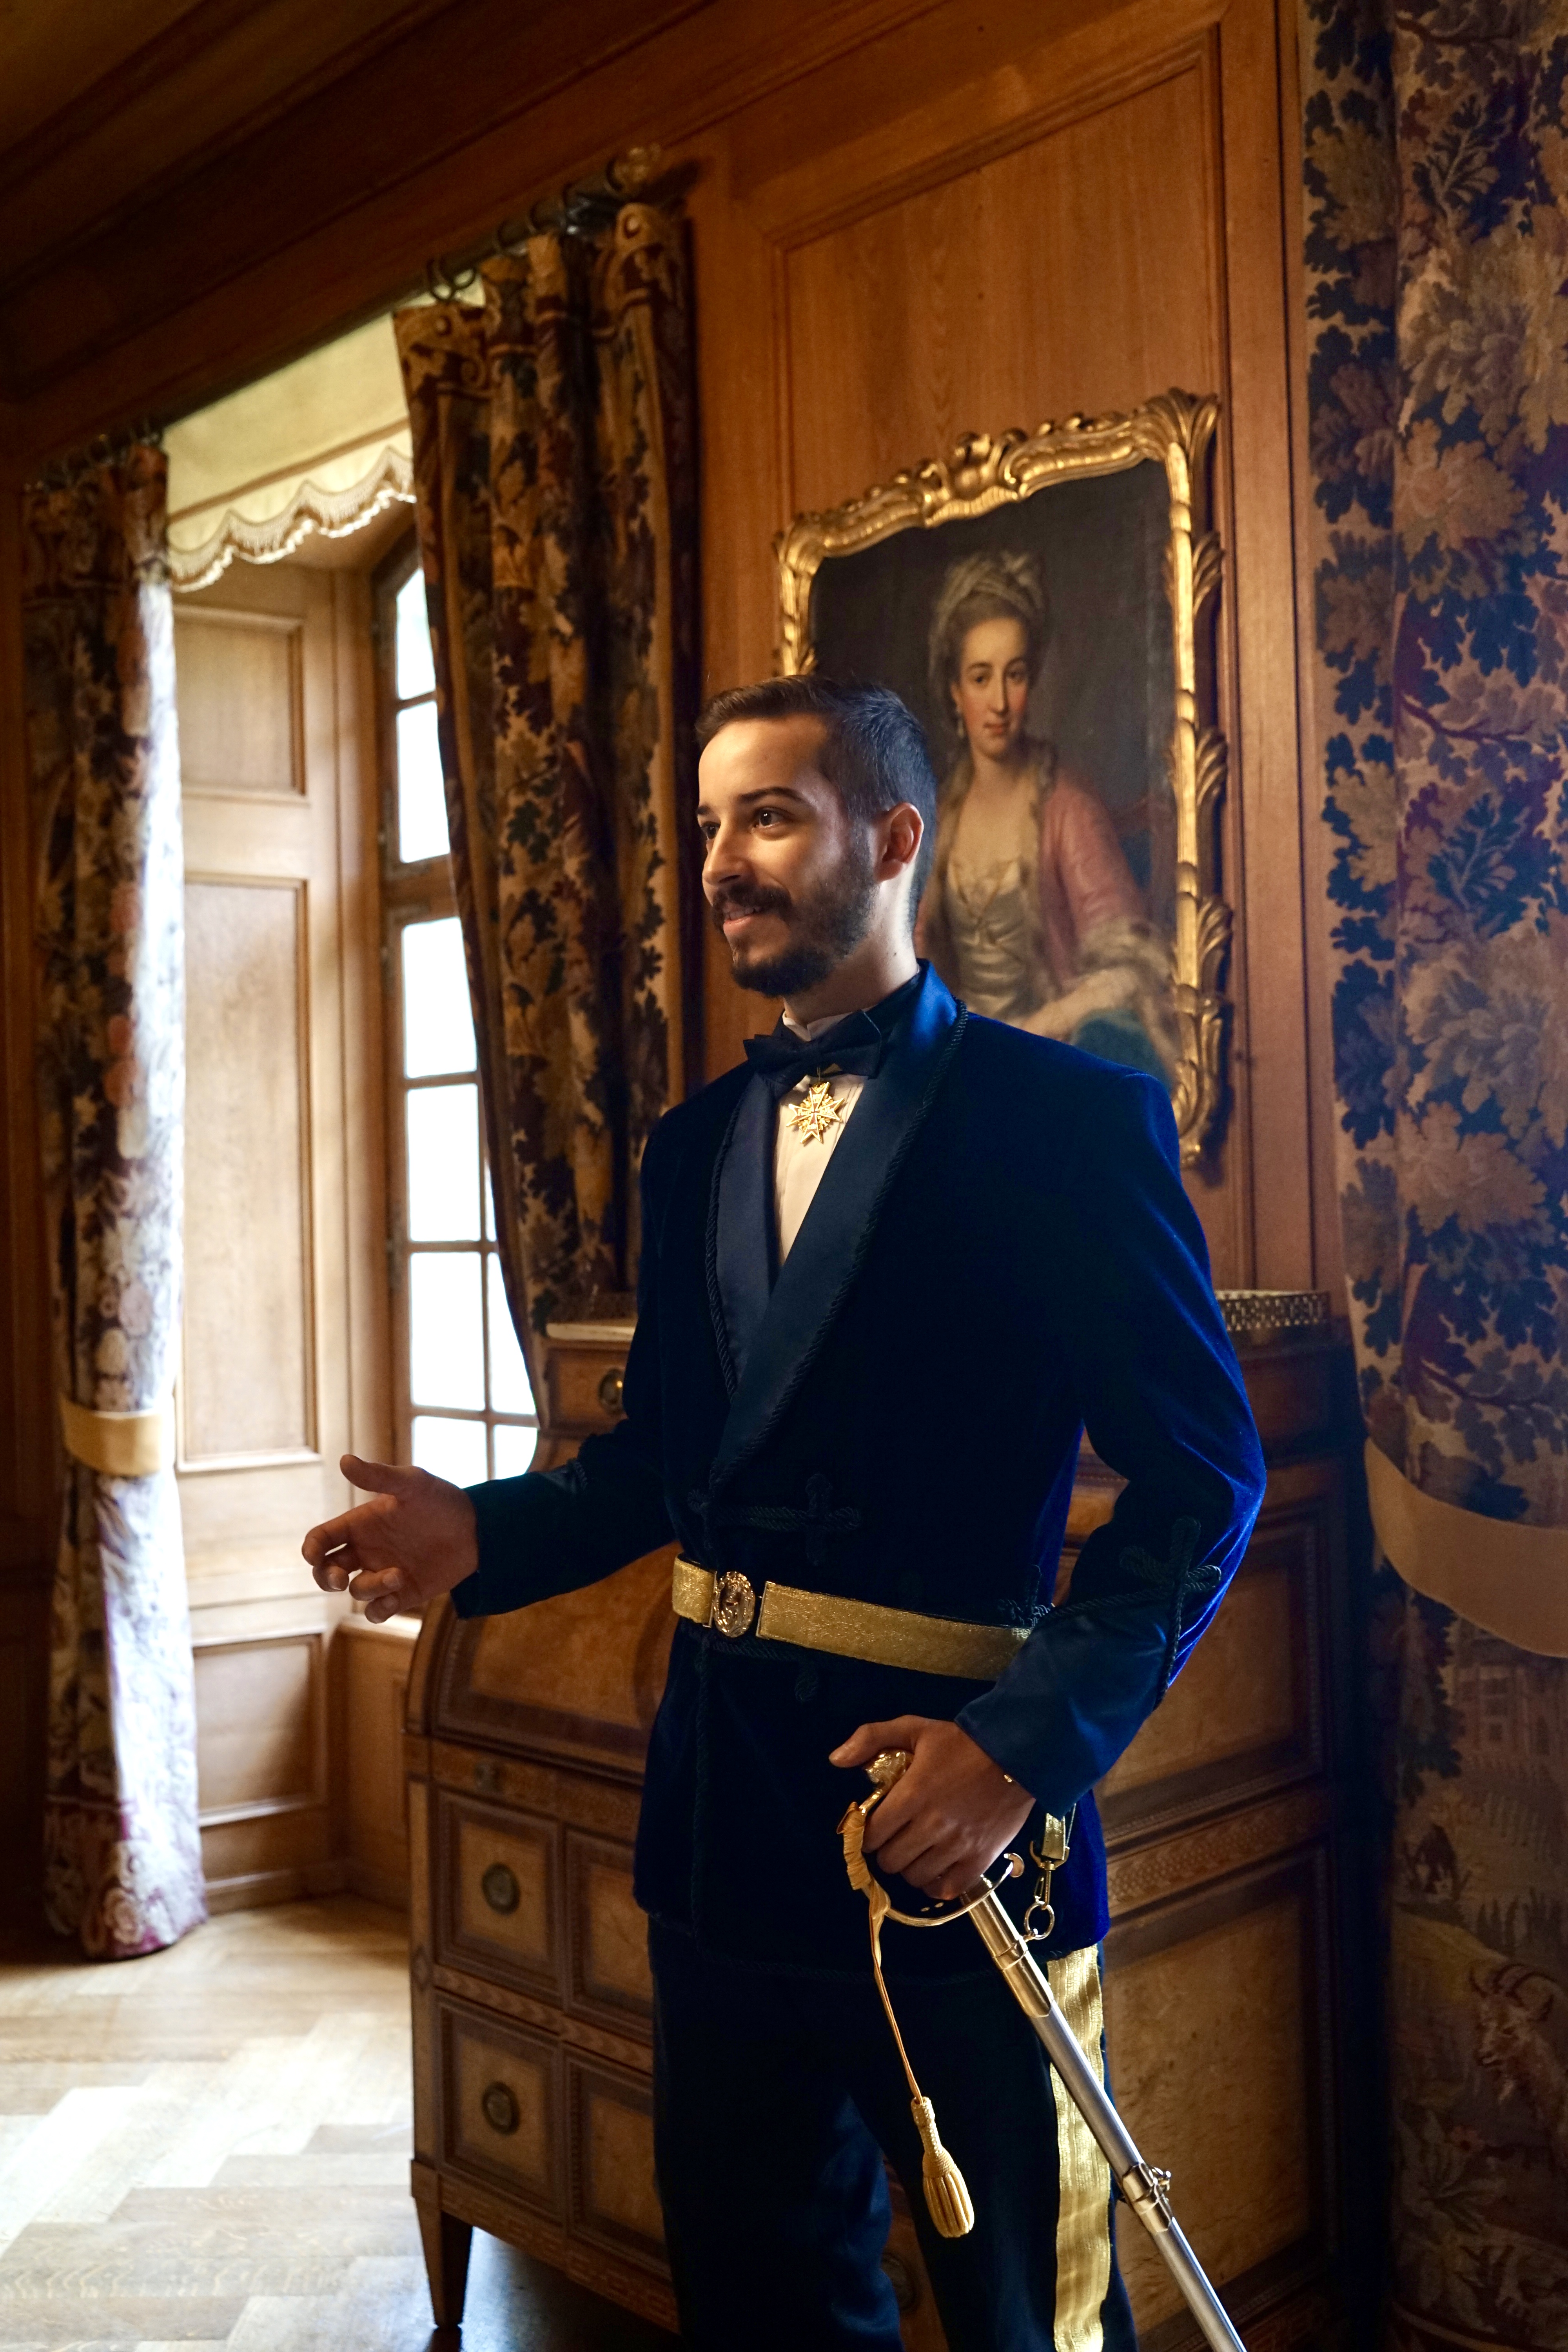
king, and, emperor, jonas, i, of, the, Lauwiner, empire, monarch, kingdom, family, royal, switzerland, france, valais, Lowina, brig, order, merit, admiral, field, marshal, legion, Koenig, kaiser, imperium, Micronation, schweiz, Wallis, Grosslandbesitzer, interior design, formal wear, curtain, picture frame, Suit trousers, tie, window treatment, cabinetry, molding, vintage clothing, wallpaper, drawer, varnish, painting